Henriette Goldschmidt

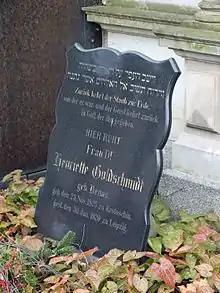
Tombstone in the Old Jewish Cemetery in Leipzig

In 1921, the clubhouse of the Society for Family Education and for People's Welfare was renamed as the Henriette Goldschmidt House, in her honor. But, that same year, the society was dissolved and merged with the Henri Hinrichsen Foundation, with Hinrichsen in charge of the school. During the Nazi era, the school eradicated any ties to its Jewish founder, Goldschmidt and later director, Hinrichsen, also barring admittance to Jewish girls. With the establishment of East Germany, the school was renamed after Henriette Goldschmidt and served as a pedagogical training school for kindergarten teachers. In 1992, the school, now called the Henriette-Goldschmidt Vocational School, became a technical training institution for social work and special education. While the school survived, in 1999, the city demolished the Henriette Goldschmidt House, despite protests, for a road expansion, which never took place.